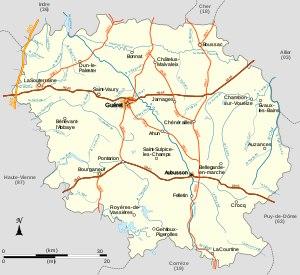
Henry André Castaing, né le 24 novembre 1895 à Lannemezan et mort le 23 février 1961 à Paris, est un artiste et un commissaire de police. Résistant, il poursuivit une carrière dans l'administration préfectorale et la haute administration après la guerre.
Les terrains de parachutage creusois sont des terrains homologués par les services alliés durant la Seconde Guerre mondiale, destinés à recevoir les livraisons d'armes et matériel par parachutages.
La mission Bergamote était une mission interalliée, dirigée par le commandant Jacques Robert-Rewez, envoyée en Creuse occupée par l'État major FFI. Le premier groupe de cette mission est parachuté dans la nuit du 26 au 27 juin 1944 sur le terrain "Pension" à Nadapeyrat près de Bourganeuf. La seconde partie est parachutée sur le même terrain le 1ᵉʳ juillet. Les membres de la mission retournent à Londres en septembre 1944.
La Creuse est un département français situé dans la région Nouvelle-Aquitaine et ayant appartenu, avant 2016, à la région Limousin. Il tire son nom de la rivière Creuse. L'Insee et la Poste lui attribuent le code 23. Sa préfecture, qui est également sa plus grande ville, est Guéret. Elle n'a qu'une seule sous-préfecture : Aubusson.